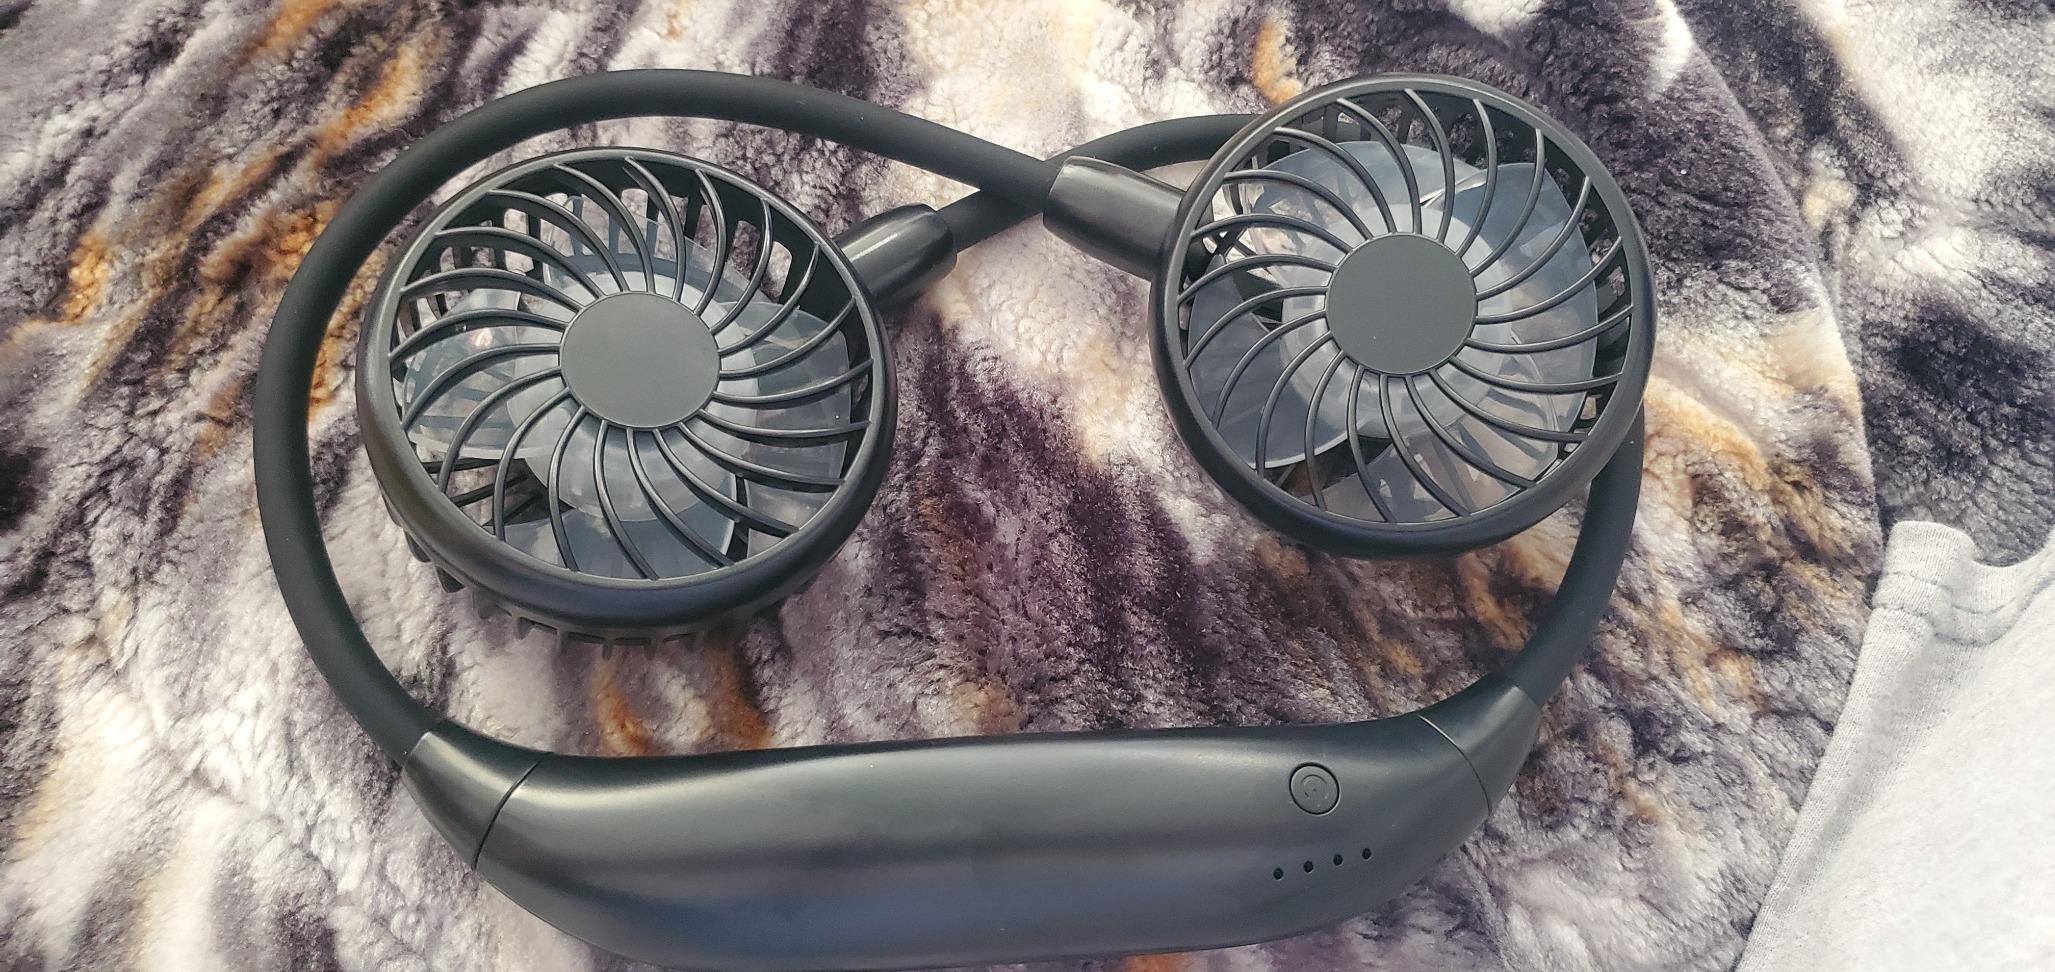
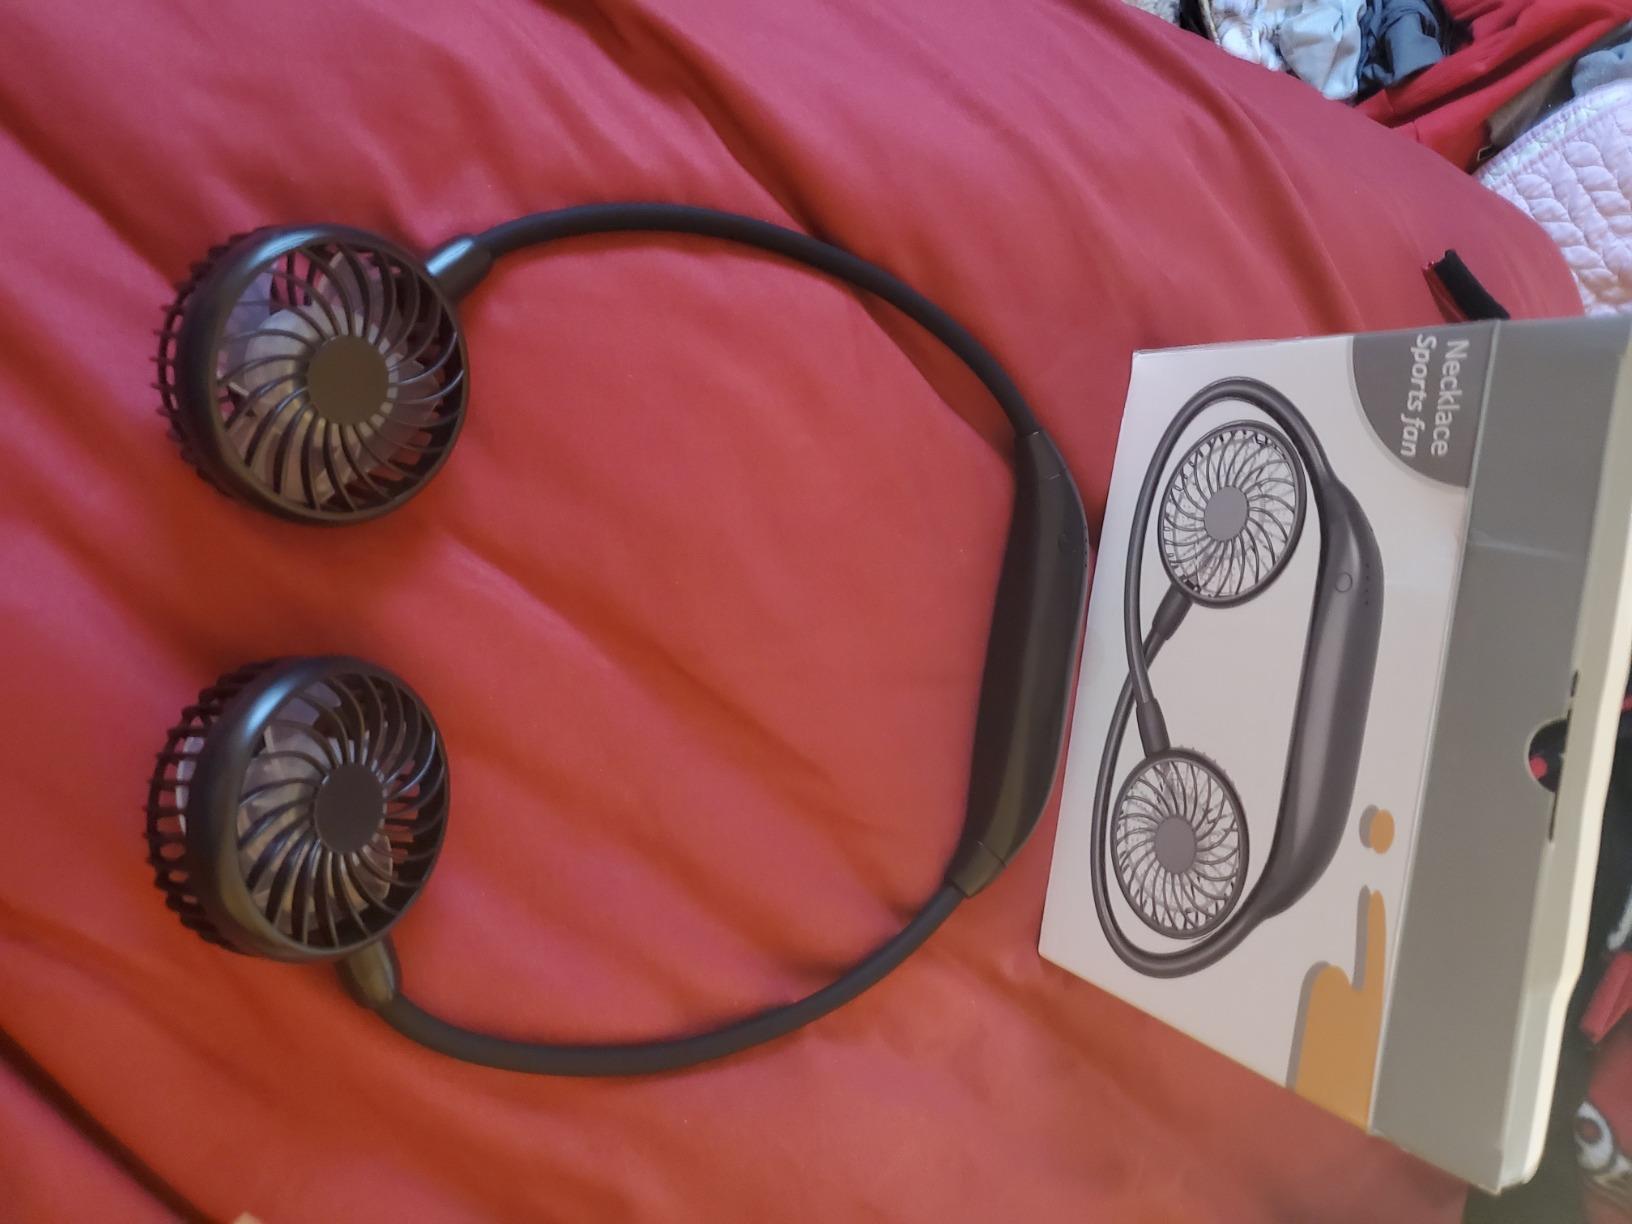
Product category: fan
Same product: yes